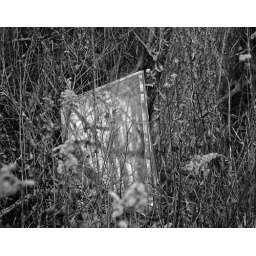
mirror glass in the grass